Sherraine Schalm

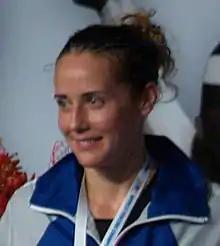
Sherraine Schalm at the 2009 World Fencing Championships podium

Sherraine Schalm, formerly Sherraine Schalm-MacKay (born June 21, 1975), is a former top-ranked Canadian Olympic épée fencer. She is a World Cup medal winner, elementary school teacher and author. She is a graduate of the University of Ottawa. At the 2005 World Fencing Championships she won a bronze medal in the individual épée event, becoming the first Canadian to ever win a World Championships medal in the sport. The next season, in 2005–06, she won the overall World Cup title.